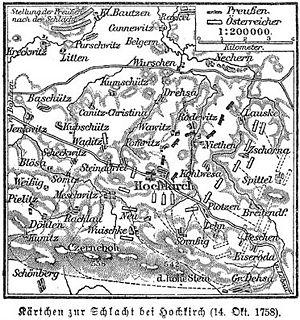
La bataille de Hochkirch opposa le 14 octobre 1758, l'Autriche et la Prusse autour du village de Hochkirch, 9 km à l'est de Bautzen en Saxe. Une armée prussienne de 31 000 hommes fut défaite par une armée autrichienne de 80 000 hommes.